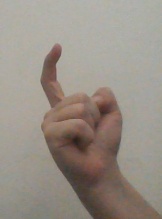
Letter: ra